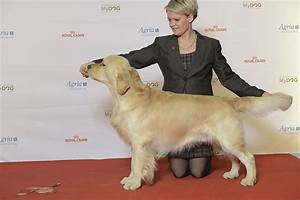
Label: cane